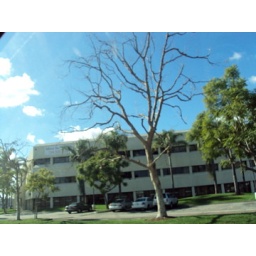
Random building in the car